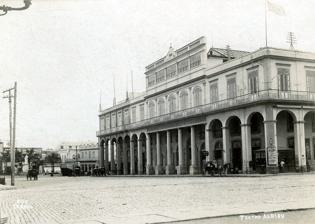
Building: Albisu Theatre
Country: Cuba
Year built: 1870
Spanish theatre Albisu Theatre Teatro Albisu Location Havana, Cuba Coordinates 23°8′13.95″N 82°21′28.05″W / 23.1372083°N 82.3577917°W / 23.1372083; -82.3577917 Construction Opened December 17, 1870 Demolished 1916 The Albisu Theatre , also known as Teatro Albisu was a Spanish opera house and one of the main stages in Havana, Cuba . History On December 17, 1870, Teatro Albisu opened its doors as a Spanish opera venue. The structure was named after José Albisu, the Spaniard who funded it. The elegant hall's modest design accommodated 1,600 seats on the lower level and 800 more on the balcony. In 1882, the theatre had installed an electric lighting system by the Edison Electric Light Company. The building of Albisu Theatre was purchased for $300,000 by the Asturianos Club of Havana which used the upper part of the edifice as their Centro Asturiano clubhouse. $100,000 was spent on restoring the theatre. When the original Albisu Theatre building burned down around 1916, it was entirely rebuilt and changed to the Campoamor Theatre . References